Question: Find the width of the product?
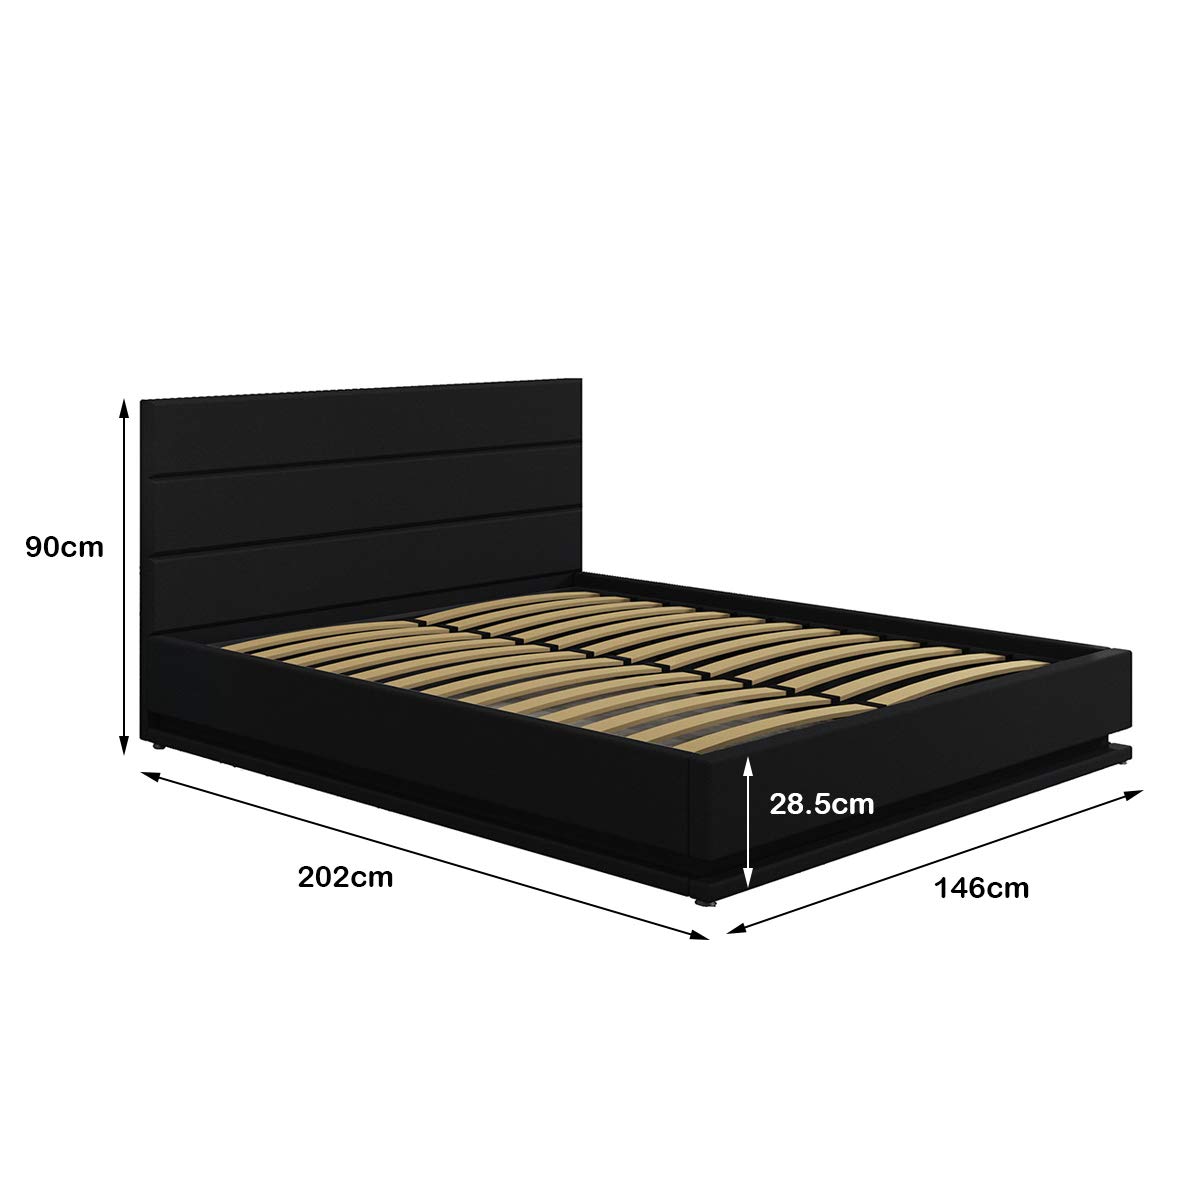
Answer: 146.0 centimetre